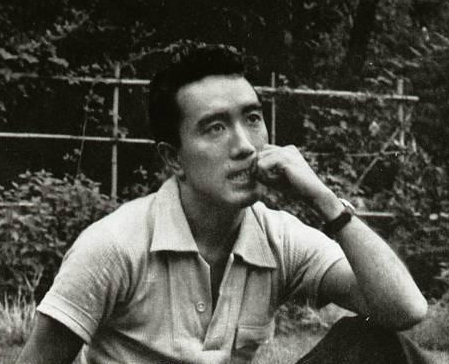
มิชิมะ ยูกิโอะ

| name = มิชิมะ ยูกิโอะ
| image = Yukio Mishima.jpg
| imagesize = 250px
| caption = ถ่ายโดยชิโระ อาโอยามะ ปี ค.ศ. 1956
| birth_date = ฮิราโอกะ คิมิตาเกะ
| birth_place = ชินจูกุ โตเกียว ญี่ปุ่น
| death_place = อิชิงายะ โตเกียว ญี่ปุ่น
| occupation = นักเขียน, กวี
| nationality = ญี่ปุ่น
| period = ค.ศ. 1941–1970
| genre = นวนิยาย
มิชิมะ ยูกิโอะ () เป็นนามปากกาของ ฮิราโอกะ คิมิตาเกะ (; 14 มกราคม ค.ศ. 1925 - 25 พฤศจิกายน ค.ศ. 1970) เป็นกวีและนักเขียนชาวญี่ปุ่น ได้รับการยอมรับว่าเป็นนักเขียนท่านหนึ่งที่มีผลงานเป็นที่ยอมรับ มิชิมะเคยได้รับการเสนอชื่อเข้าชิงรางวัลโนเบลสาขาวรรณกรรมถึง 3 ครั้ง YUKIO MISHIMA - BIOGRAPHY และเกือบได้รับรางวัลนี้ในปี ค.ศ. 1968 (แต่ยาซูนาริ คาวาบาตะ|คาวาบาตะ ยาซูนาริได้รับรางวัลแทน) Revealing the many masks of Mishima
== ประวัติ ==
มิชิมะ ยูกิโอะ หรือชื่อเกิดว่า ฮิราโอกะ คิมิตาเกะ เกิดเมื่อ ค.ศ. 1925 ในครอบครัวที่มีบรรพบุรุษเป็นซามูไร ตอนยังเป็นเด็ก มิชิมะอาศัยอยู่กับคุณย่า จนถึงปี ค.ศ. 1937 เขาก็ย้ายกลับไปอยู่กับครอบครัว มิชิมะเป็นเด็กเรียนดี และสนใจในวรรณกรรมตะวันตก งานเขียนของเขาได้รับการตีพิมพ์ตั้งแต่สมัยเขาอยู่ชั้นมัธยมศึกษา เมื่อเรียนกฎหมายที่มหาวิทยาลัยโตเกียว เขาก็เปลี่ยนมาใช้นามปากกา "มิชิมะ ยูกิโอะ" เพื่อปกปิดอายุตัวเอง A View of the Snowy Mountain :: 1941-1964 หลังเรียนจบ มิชิมะทำงานในกระทรวงการคลัง แต่ต่อมาก็ลาออกมาเขียนนิยาย เขามีแนวคิดที่จะฟื้นฟู "บูชิโด" และต่อต้านการพัฒนาแบบตะวันตกของญี่ปุ่น มิชิมะเชื่อในลัทธิชาตินิยมสุดโต่ง และ มีความคิดฟื้นฟูจักรพรรดิโชวะให้กลับไปมีอำนาจสูงสุดในญี่ปุ่น เพื่อแสดงความรับผิดชอบที่ญี่ปุ่นแพ้สงครามโลกครั้งที่สอง ที่มาพร้อมกับอิทธิพลของตะวันตก โดยเฉพาะในช่วงการยึดครองญี่ปุ่น และ ช่วงหลังการลงนามสนธิสัญญาซานฟรานซิสโก จึงเริ่มรวบรวมผู้คน จนในวันที่ 25 พฤศจิกายน ค.ศ. 1970 มิชิมะและพรรคพวกอีก 4 คนก็บุกยึดศูนย์บัญชาการกองกำลังป้องกันตนเองญี่ปุ่น จับผู้บัญชาการเป็นตัวประกัน และปลุกระดมให้กองทัพก่อรัฐประหาร แต่ไม่เป็นผล มิชิมะจึงกระทำเซ็ปปูกุ หรือคว้านท้องตัวเอง Yukio Mishima Essay - Mishima, Yukio MISHIMA’S SUICIDE
== ชีวิตส่วนตัว ==
นอกจากจะเป็นนักเขียน มิชิมะยังเป็นเคยแสดงภาพยนตร์มาแล้ว 5 เรื่อง Yukio Mishima by iMDb นอกจากนี้เขายังฝึกเพาะกายและศิลปะการต่อสู้อื่น ๆ อีกด้วย Sun and Steel
ด้านความสัมพันธ์ เขาเคยคบหากับโชดะ มิจิโกะ (ต่อมาโชดะเข้าพิธีอภิเษกสมรสกับสมเด็จพระจักรพรรดิอากิฮิโตะและทรงขึ้นเป็นสมเด็จพระจักรพรรดินีมิจิโกะ) The Man Who Would Be Samurai ต่อมามิชิมะสมรสกับซูงิยามะ โยโกะในปี ค.ศ. 1958 ทั้งคู่มีบุตรด้วยกัน 2 คน
== อ้างอิง==
== แหล่งข้อมูลอื่น ==
*
หมวดหมู่:นักเขียนชาวญี่ปุ่น
หมวดหมู่:กวีชาวญี่ปุ่น
หมวดหมู่:นักแสดงญี่ปุ่น
หมวดหมู่:บุคคลจากโตเกียว
หมวดหมู่:นักเขียนที่มีความหลากหลายทางเพศ
หมวดหมู่:ชาวญี่ปุ่นที่มีความหลากหลายทางเพศ
หมวดหมู่:ทหารกองทัพบกจักรวรรดิญี่ปุ่น
หมวดหมู่:บุคคลในยุคโชวะ
หมวดหมู่:นักเค็นโด
หมวดหมู่:เซ็ปปูกุ
หมวดหมู่:ผู้ฆ่าตัวตายในประเทศญี่ปุ่น